Ivanhoe (opera)

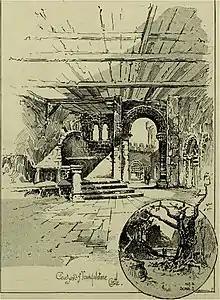
Hawes Craven's scenery for "Ivanhoe"

"Ivanhoe" and The Royal English Opera House opened on 31 January 1891, with the Prince and Princess of Wales and other members of the royal family in attendance. The production was lavish: An orchestra of 64 players, 72 choristers and 120 supernumeraries were employed. Percy Anderson designed the costumes, Hawes Craven and others designed the sets, staging was by Hugh Moss, and François Cellier and Ernest Ford alternated as conductors. Ford also arranged the piano score for "Ivanhoe". In the opening night programme, Carte set forth his goals: